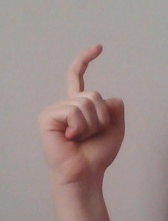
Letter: ra